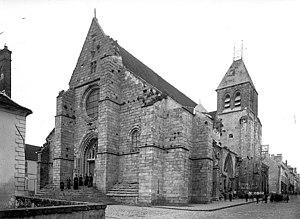
Rozay-en-Brie est une commune française située dans le département de Seine-et-Marne en région Île-de-France.